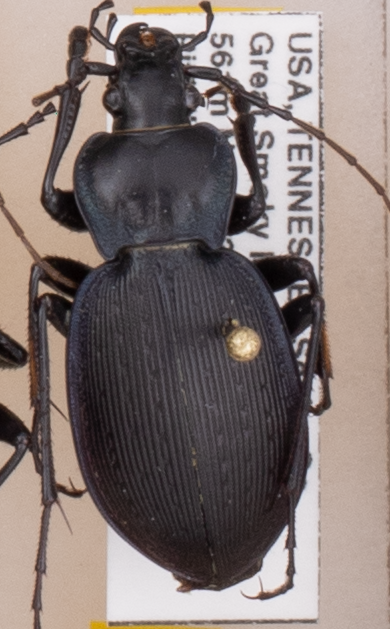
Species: Carabus goryi
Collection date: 2018-08-07
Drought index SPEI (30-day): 1.69
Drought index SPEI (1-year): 0.88
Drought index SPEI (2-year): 0.17